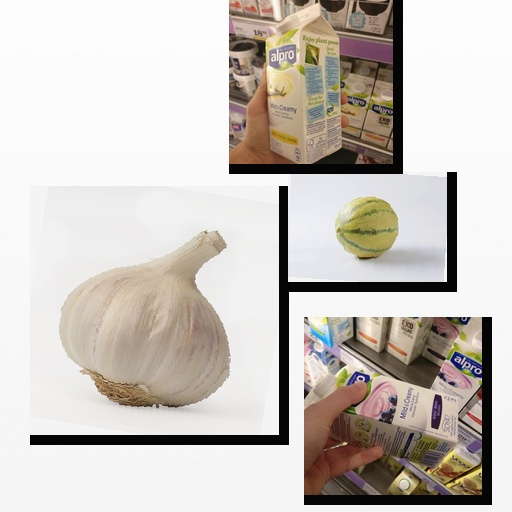
Food items: cantaloupe, garlic, vanilla_soyghurt, soyghurt